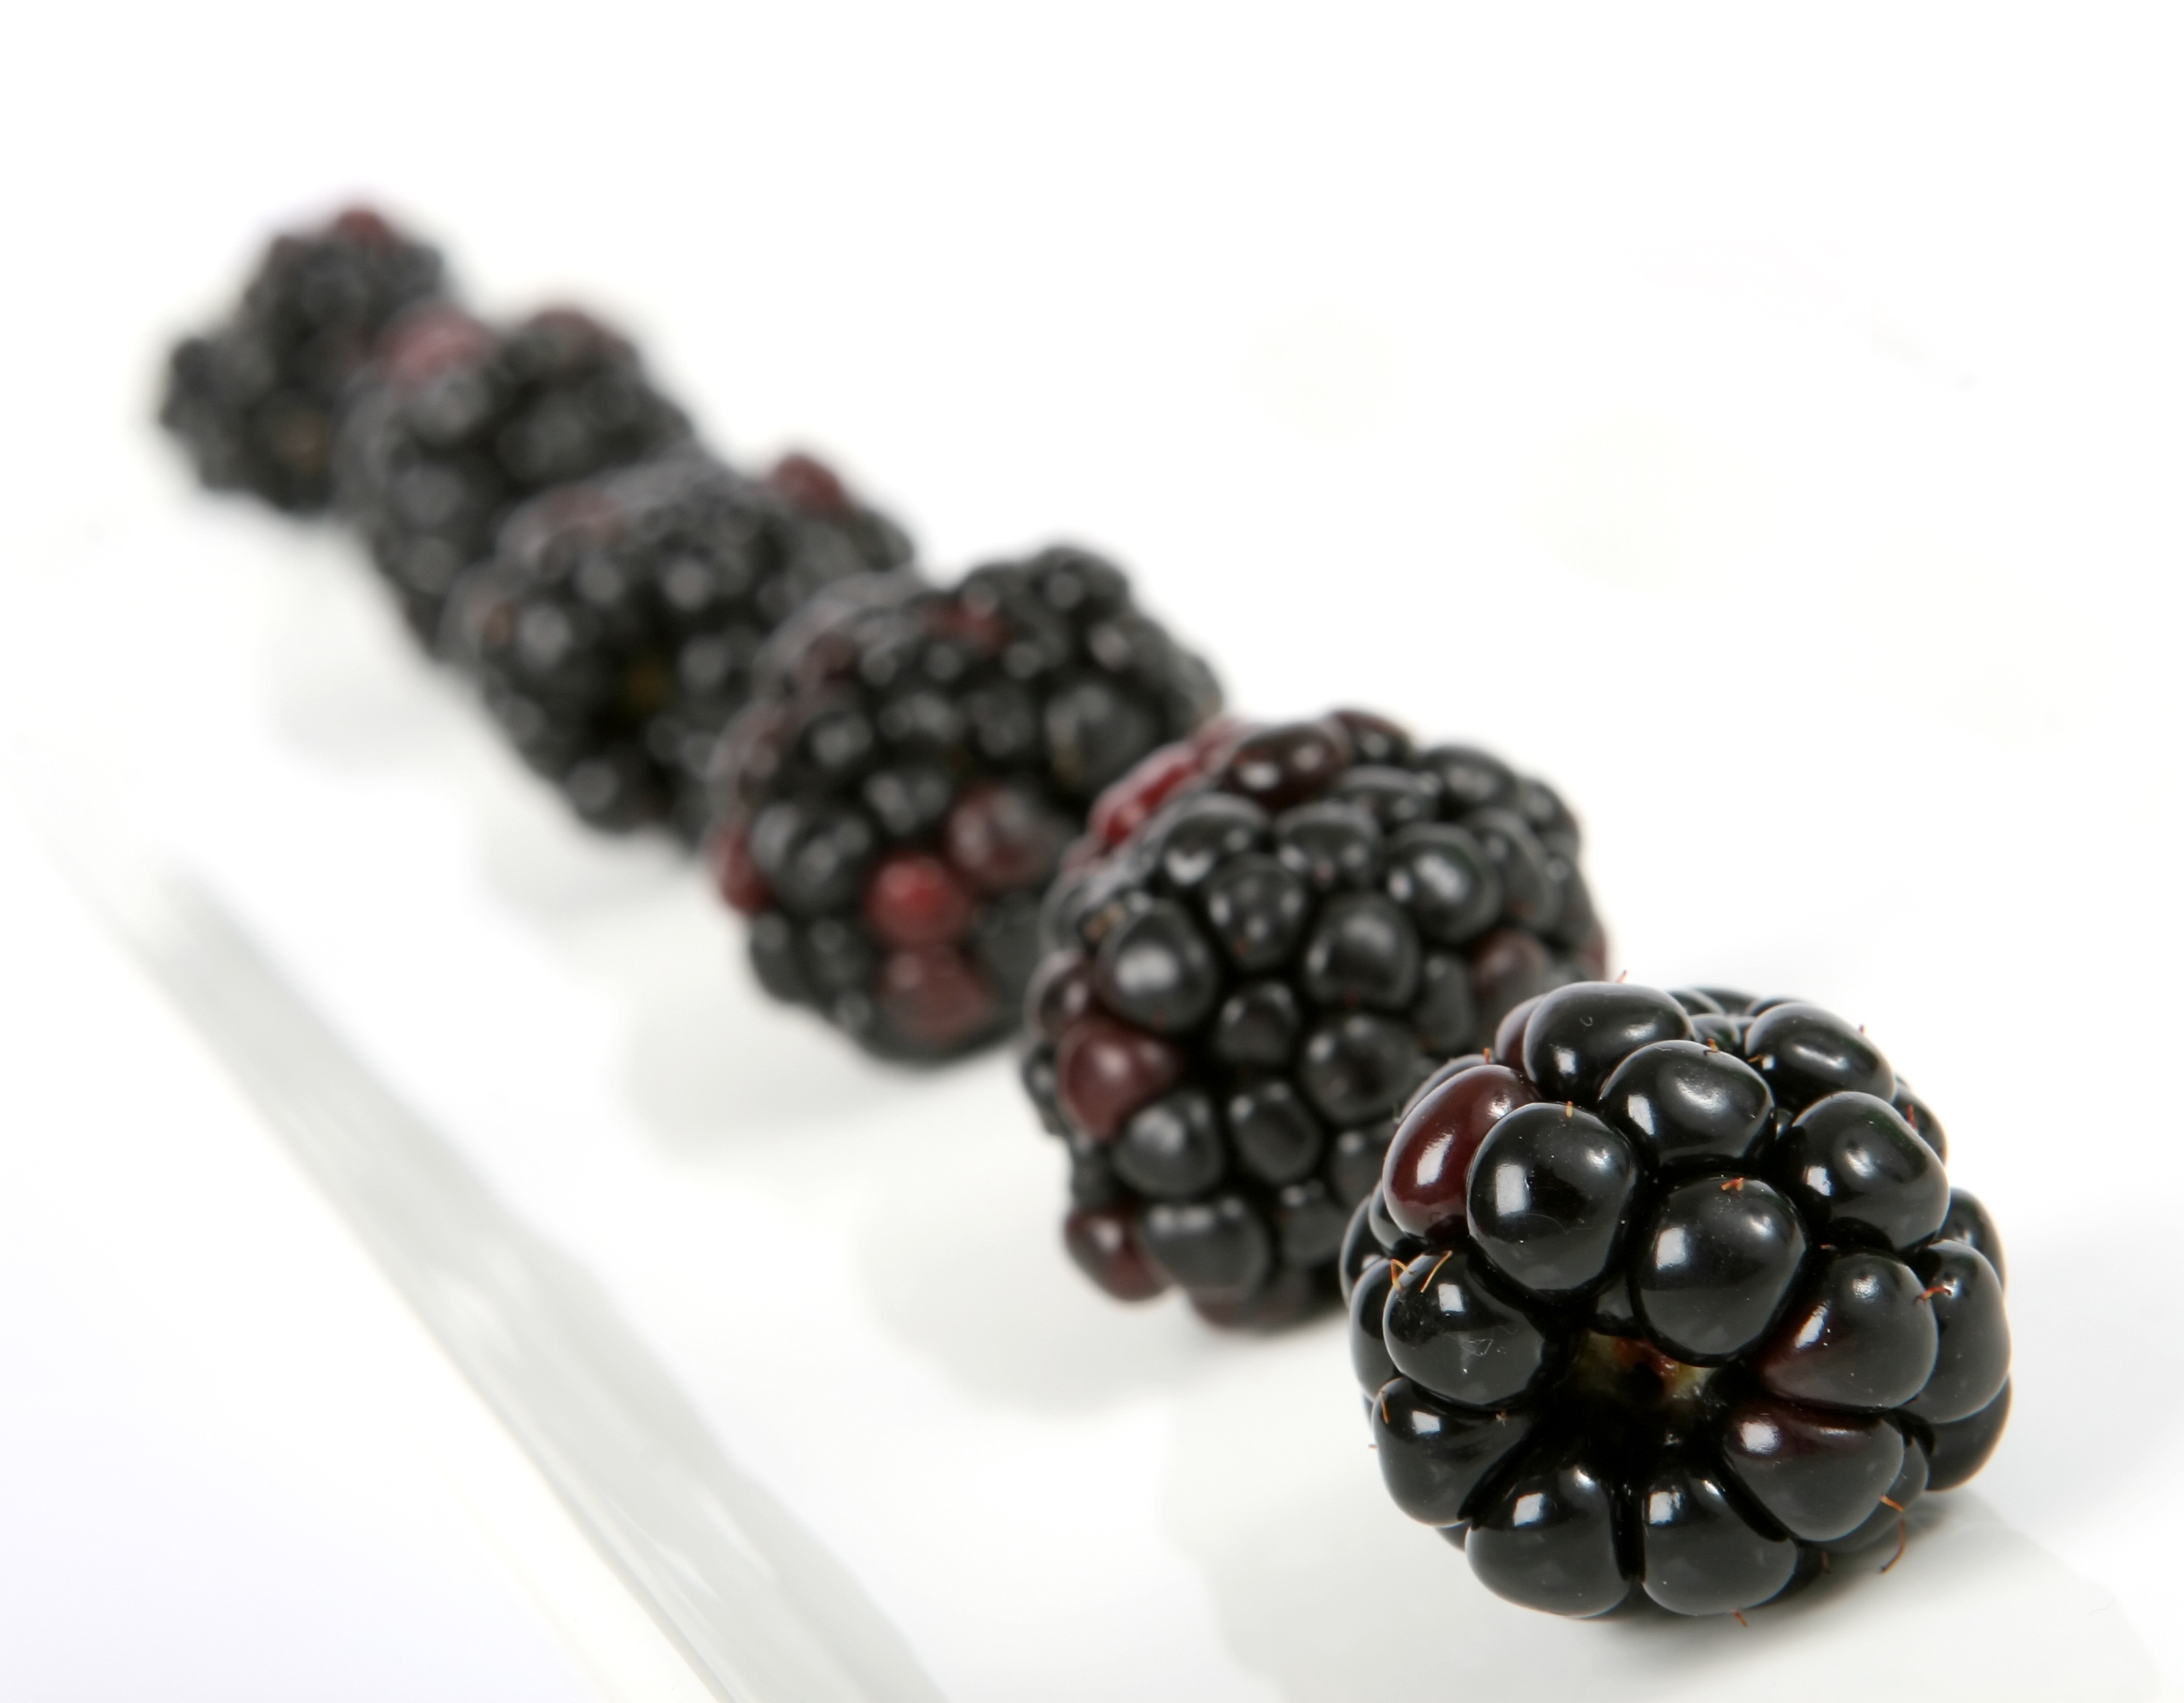
plant, white, raspberry, fruit, berry, restaurant, home, isolated, summer, food, salad, green, red, produce, color, macro, natural, space, blueberry, fresh, black, colorful, closeup, breakfast, healthy, snack, dessert, lunch, delicious, health, blackberry, life, grocery, vitamin, colour, nutrition, vegetarian, passion, good, exotic, diet, starter, gorgeous, organic, ingredients, copy, flavor, flowering plant, land plant, frutti di bosco, zante currant, boysenberry, wholesome